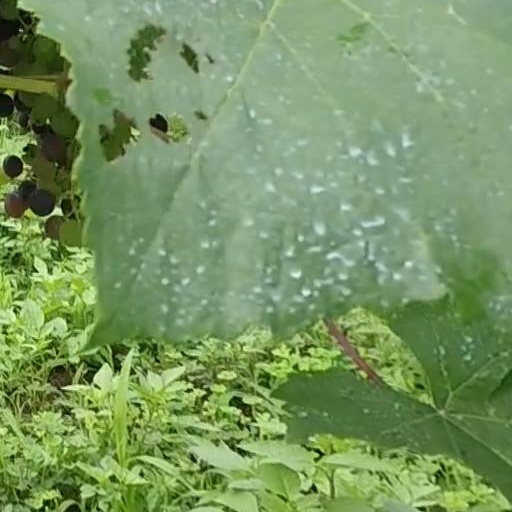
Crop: grape